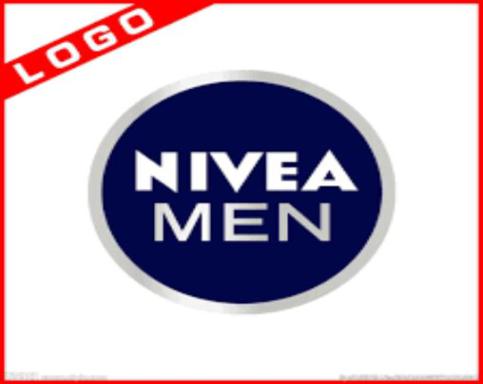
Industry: Necessities